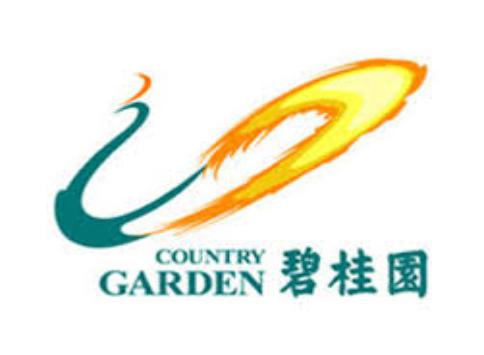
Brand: country garden
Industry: Necessities